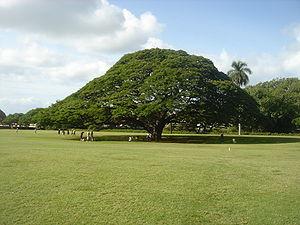
Un arbre remarquable est un arbre repéré pour diverses particularités.